Anatoly Kvashnin

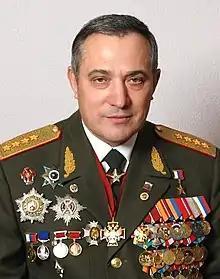

Anatoly Vasilyevich Kvashnin (15 August 1946 – 7 January 2022) was a Russian general of the army who served as the Chief of the General Staff of Russian Armed Forces from 1997 to 2004, when he was dismissed by President Vladimir Putin. In the period from 2004 to 2010, he was the Plenipotentiary Envoy of the President of Russia to the Siberian Federal District.